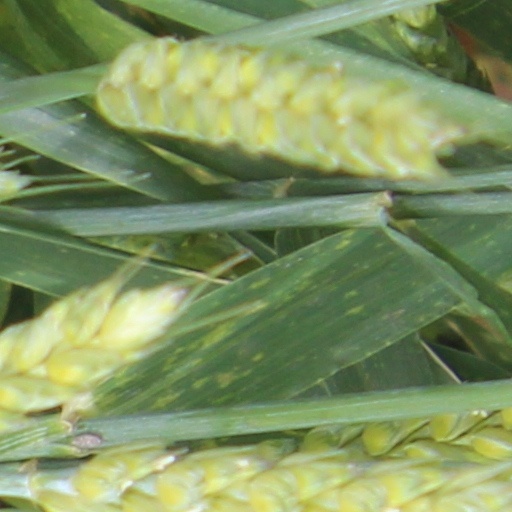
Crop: wheat